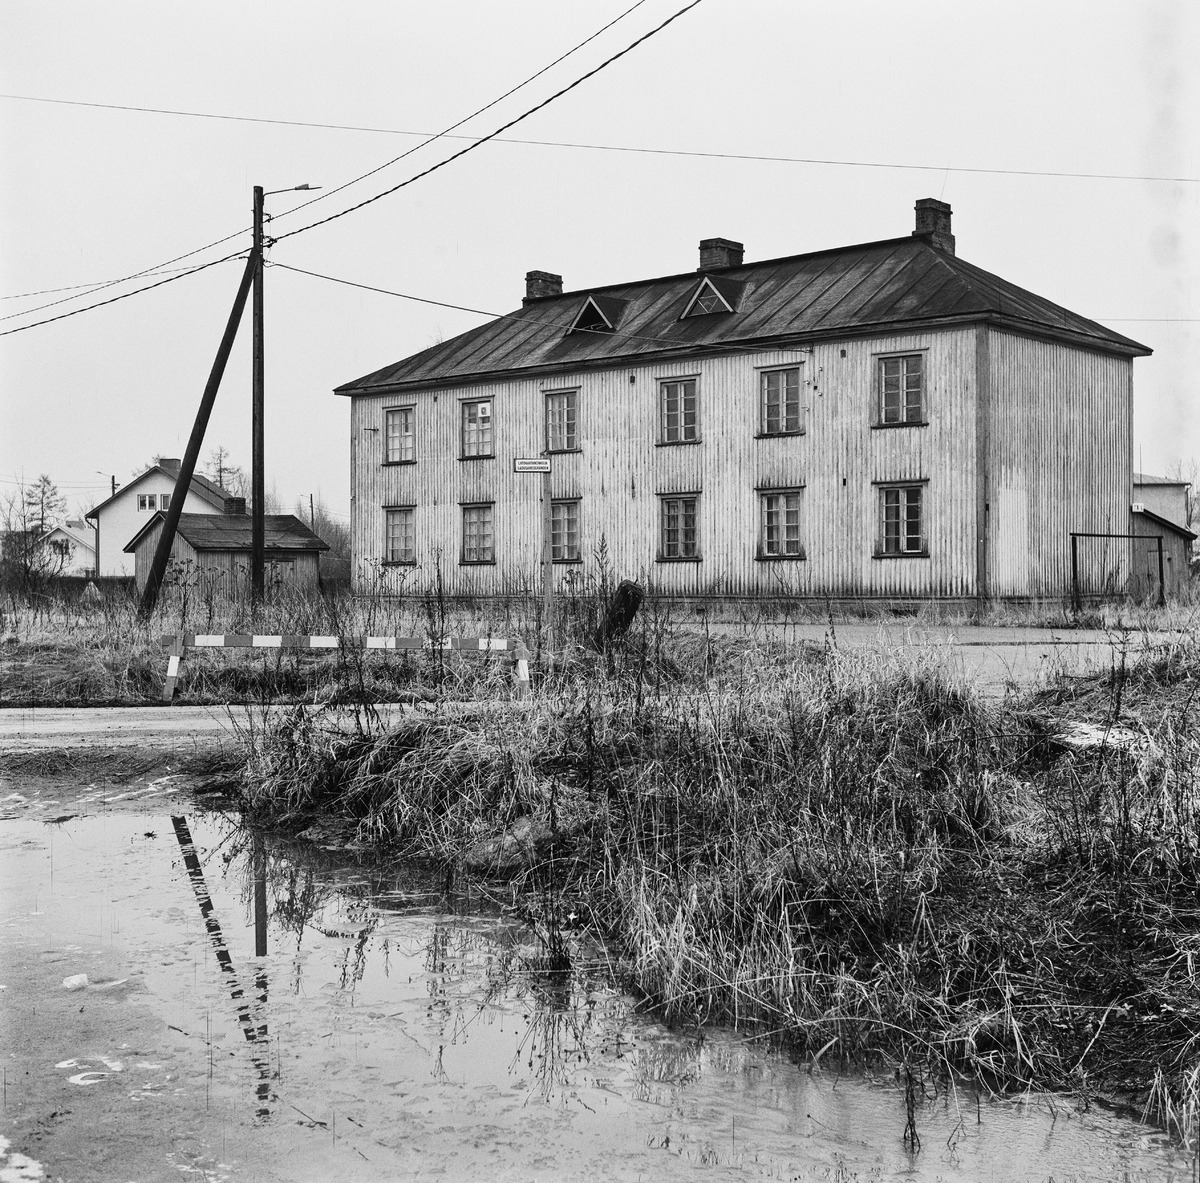
Kaksikerroksinen puutatalo Hietakummuntien ja Latokartanonkujan risteyksessä Malmilla
sisällön kuvaus: Kaksikerroksinen puutatalo Hietakummuntien ja Latokartanonkujan risteyksessä Malmilla. Taustalla näkyy lisää Hietakummuntien varren puurakennuksia. Latokartanonkuja jatkuu vasemmalta risteyksessä olevan rakennuksen editse oikealle. Maassa on hieman

lunta, ja etualalla näkyy oja, jossa olevan veden pinta on puoliksi jäätynyt. mustavalkoinen
Kuvaaja: Pöyhönen, Ilkka, valokuvaaja
Ajankohta: kuvausaika 19771126 - 19771127
Paikka: Suomi, Uusimaa, Helsinki, Malmi Helsinki, Hietakummuntie. Latokartanonkuja
Aiheet: Puurakennnukset, jää, valaisimet ulkovalaisimet, tiet, risteykset, ojat